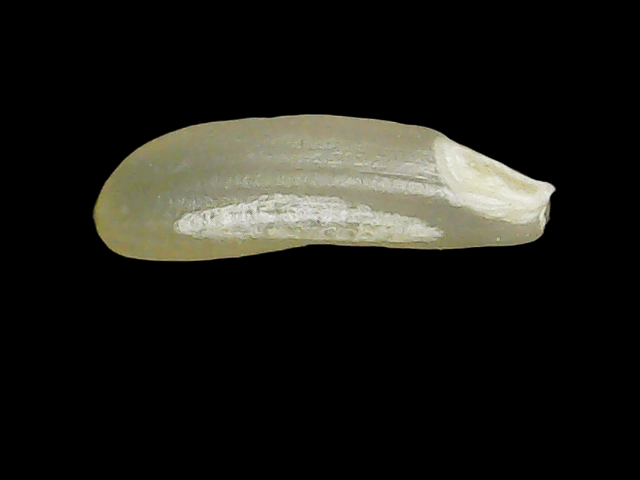
Rice variety: Binadhan21